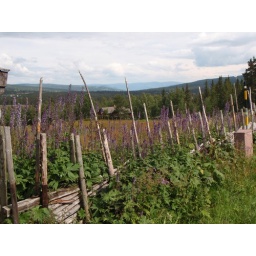
Cool fence and flowers in the valley